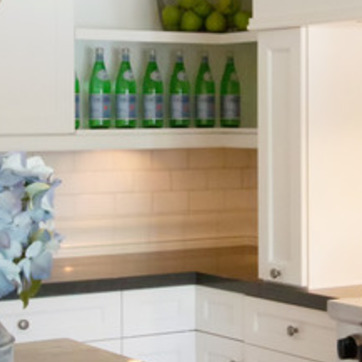
Material: tile